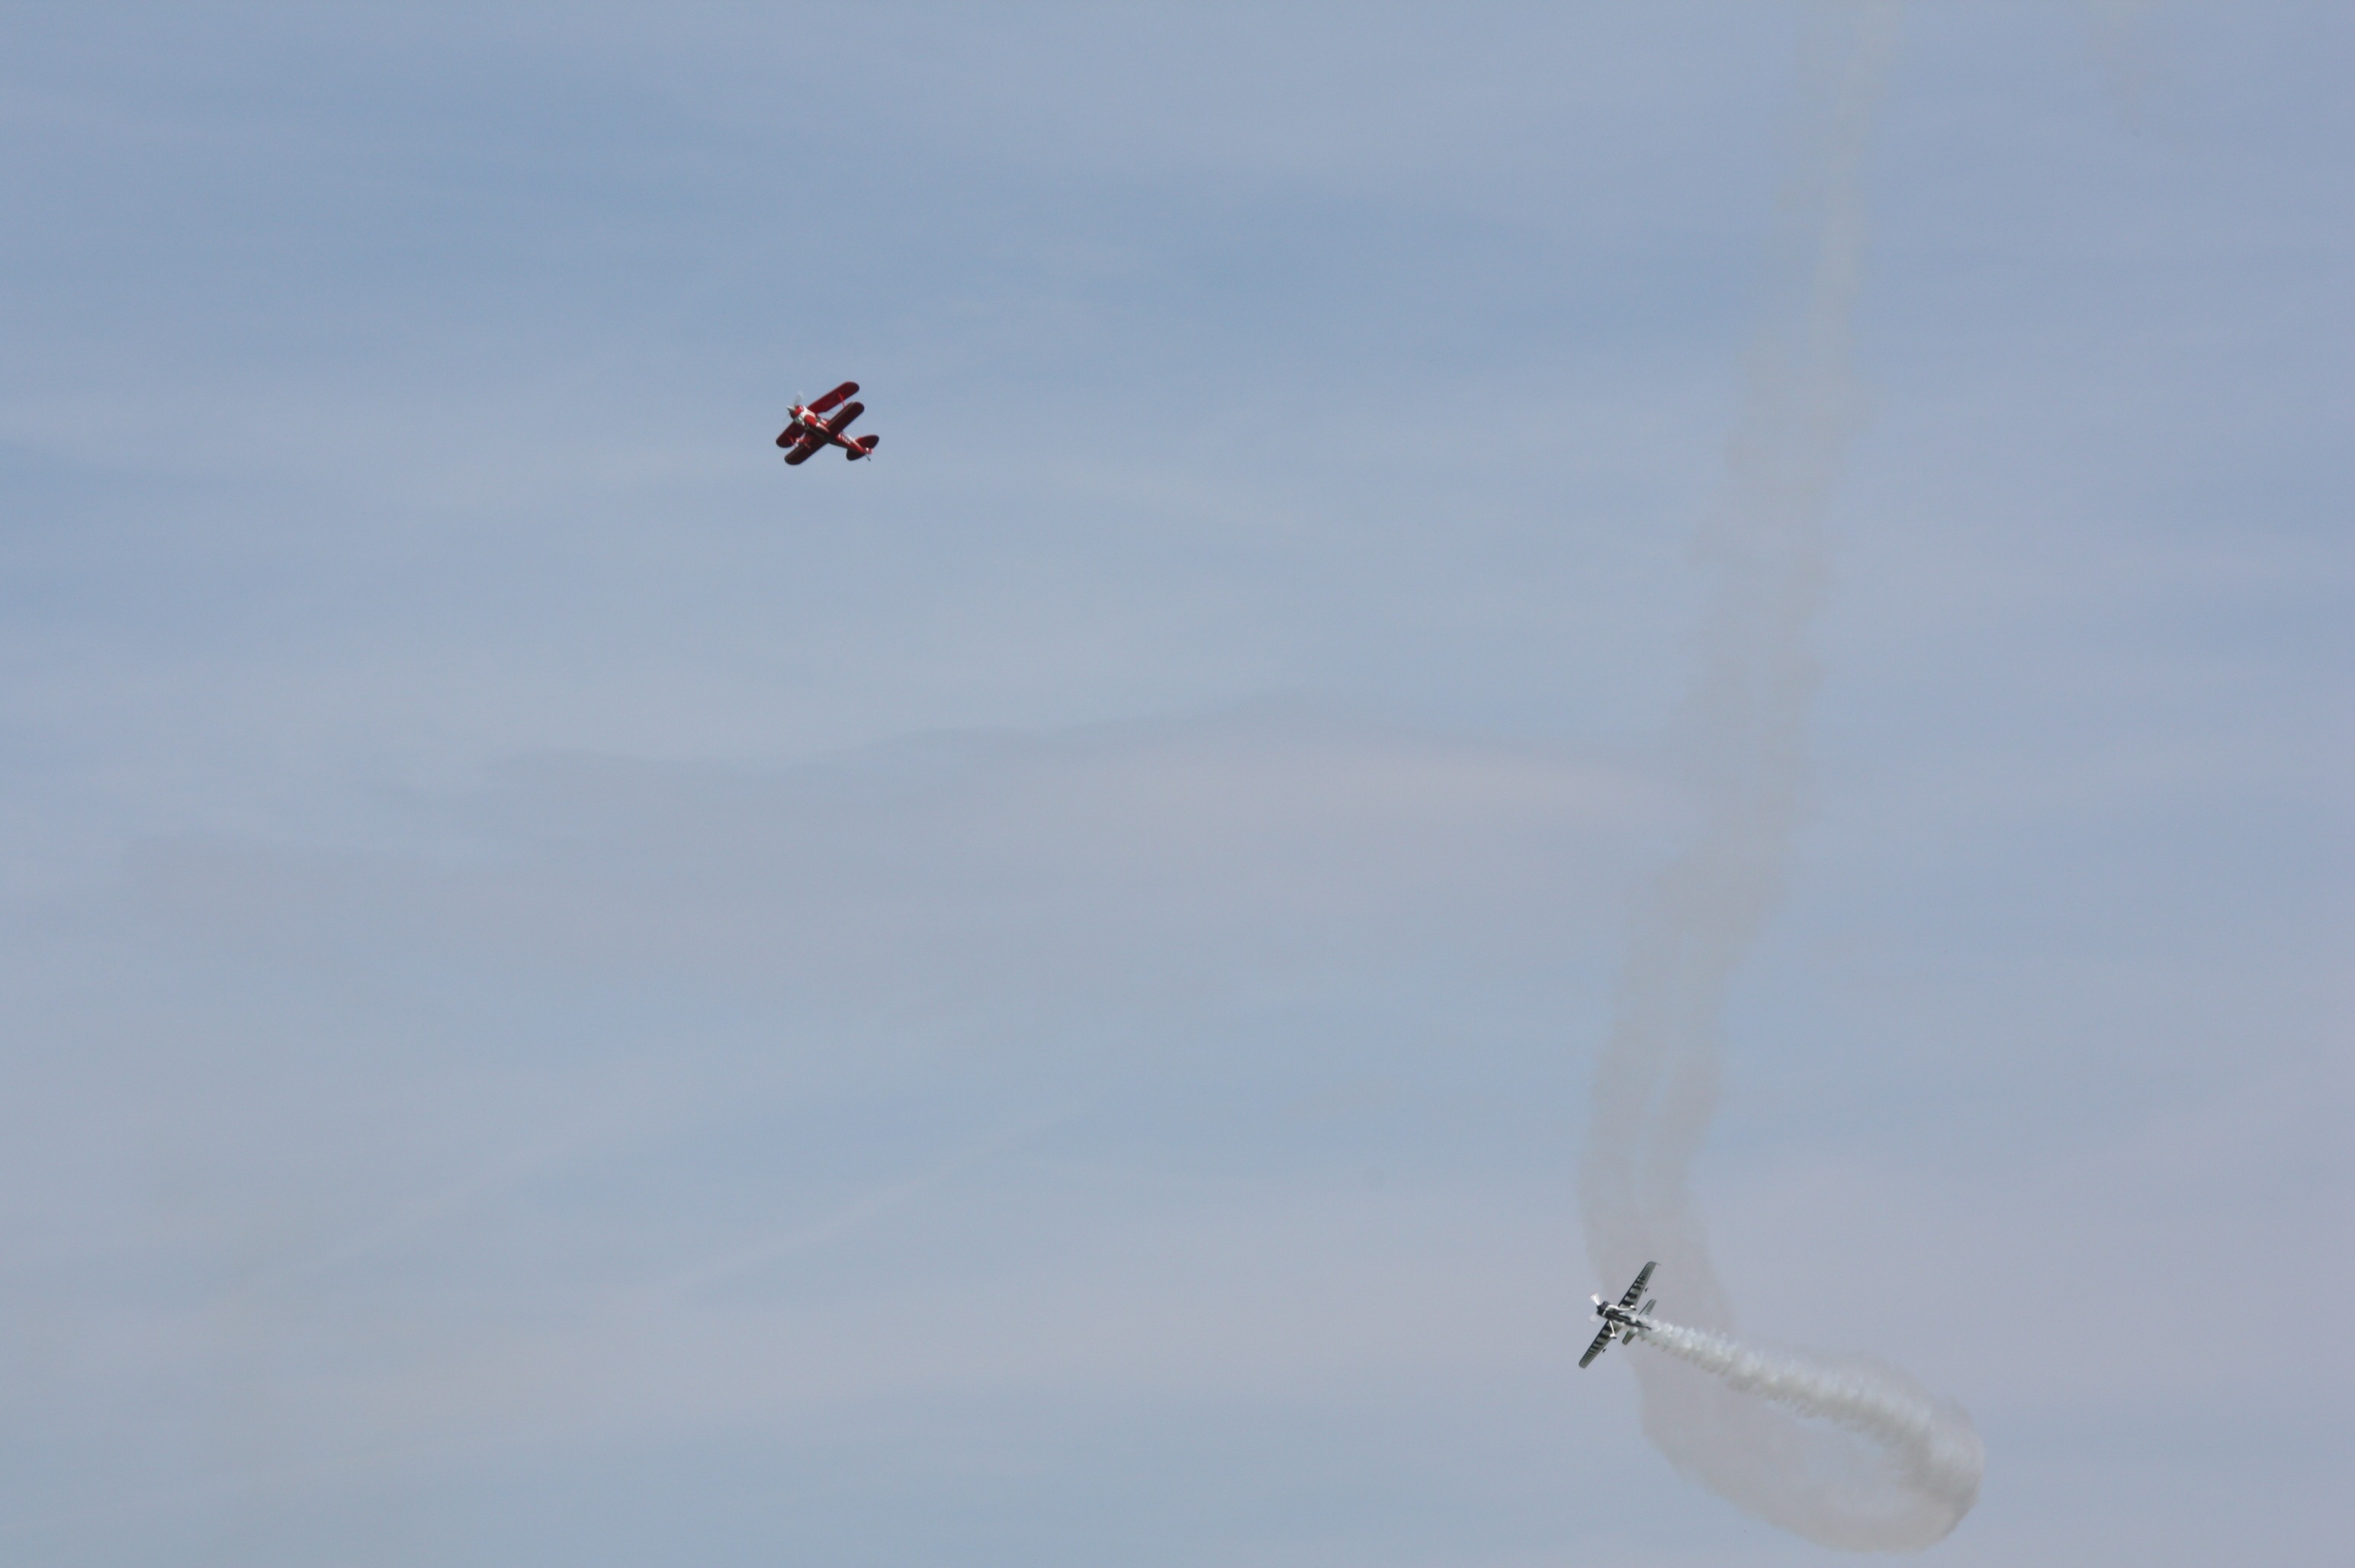
wing, sky, air, flying, fly, travel, airplane, plane, aircraft, transportation, transport, aviation, flight, toy, parachute, airplanes, planes, entertainment, air show, aerobatics, atmosphere of earth, general aviation